E.T. the Extra-Terrestrial

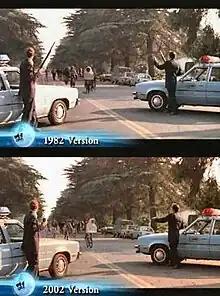
The 20th anniversary version of the film replaces the guns used by the federal agents with walkie-talkies.

An extended version of the film, dubbed the "Special Edition" (currently out of circulation), including altered dialogue and visual effects, premiered at the Shrine Auditorium in Los Angeles on March 16, 2002; it was released on home media six days later. Certain shots of E.T. had bothered Spielberg since 1982, as he did not have enough time to perfect the animatronics. Computer-generated imagery (CGI), provided by Industrial Light & Magic (ILM), was used to modify several shots, including ones of E.T. running in the opening sequence and being spotted in the cornfield. The spaceship's design was also altered to include more lights. The first flying sequence where Elliott and E.T. fly on their bicycle through the forest now had the cape of Elliott's Halloween costume flap in the wind as it appeared to have originally been intended to be, a change done to have the sequence, particularly the iconic shot of them flying past the Moon, match the film's poster and the logo of Spielberg's production company Amblin Entertainment.